Jack Kent Cooke

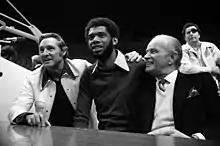
Cooke (right) in 1975 at the introductory press conference for the signing of Kareem Abdul-Jabbar.

In 1951, Cooke ventured into sports, acquiring the minor league Toronto Maple Leafs baseball club. Upon purchasing the team, Cooke informed the media that the Maple Leafs would be integrated immediately, signing second baseman Charlie White and pitcher-outfielder Leon Day within two weeks of the acquisition. Day, a future Hall of Famer, pitched in 14 games that season and then moved on to other teams. White and Day paved the way for future black Maple Leafs like Sam Jethroe, Elston Howard, Earl Battey, Dave Pope, Humberto Robinson, Connie Johnson, Lou Johnson, Mack Jones, Marshall Bridges, and Reggie Smith – not to mention later generations of black players who starred with Toronto's eventual Major League Baseball franchise, the Blue Jays.